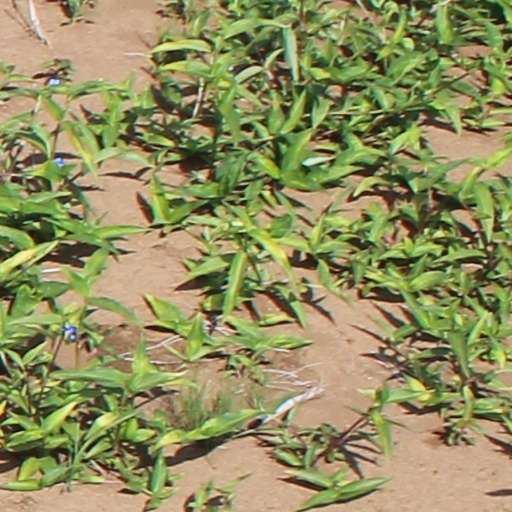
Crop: wheat